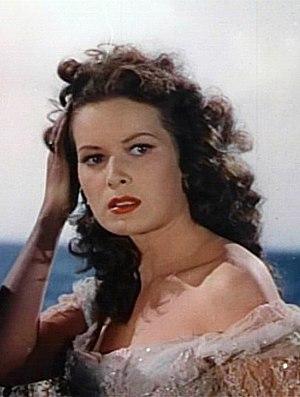
Le Shamrock Rovers Football Club est un club de football irlandais basé à Dublin. Il joue dans le championnat d'Irlande de football et est le club irlandais le plus titré avec 17 titres de champion et 25 Coupes d'Irlande. Les Shamrock Rovers ont donné plus de joueurs à l'équipe nationale qu'aucun autre club, soixante-deux au total.